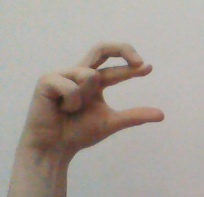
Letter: thal